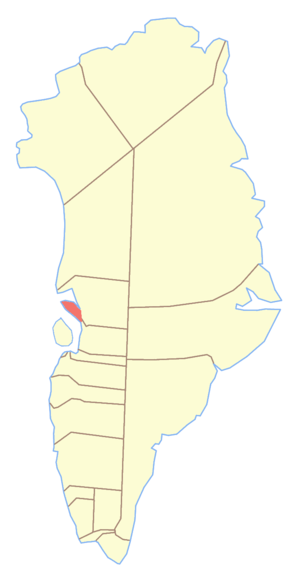
Nuussuaq-halvøen
Kort over Nuussuaq-halvøen.
Nuussuaq er en halvø på vestkysten af Grønland, der danner nordsiden af Diskobugten.